Shaw and Crompton

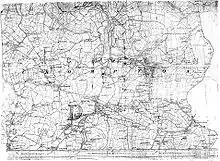
A map of Shaw and Crompton from 1851. Shaw was originally a village in the township of Crompton, but came to dominate the locality, winning preference as the name for the whole area.

The name Shaw is derived from the Old English word "sceaga", meaning "wood". The name Crompton is also of Old English derivation, from the words "crom" or "crumb", meaning "bent" or "crooked" and "ton", for "hamlet or village". A local historian stated that "this name aptly describes the appearance of the place, with its uneven surface, its numerous mounds and hills, as though it had been crumpled up to form these ridges". The University of Nottingham's Institute for Name-Studies has offered the suggestion that the name Crompton means "river-bend settlement", which may reflect Crompton's location on a meander of the River Beal.